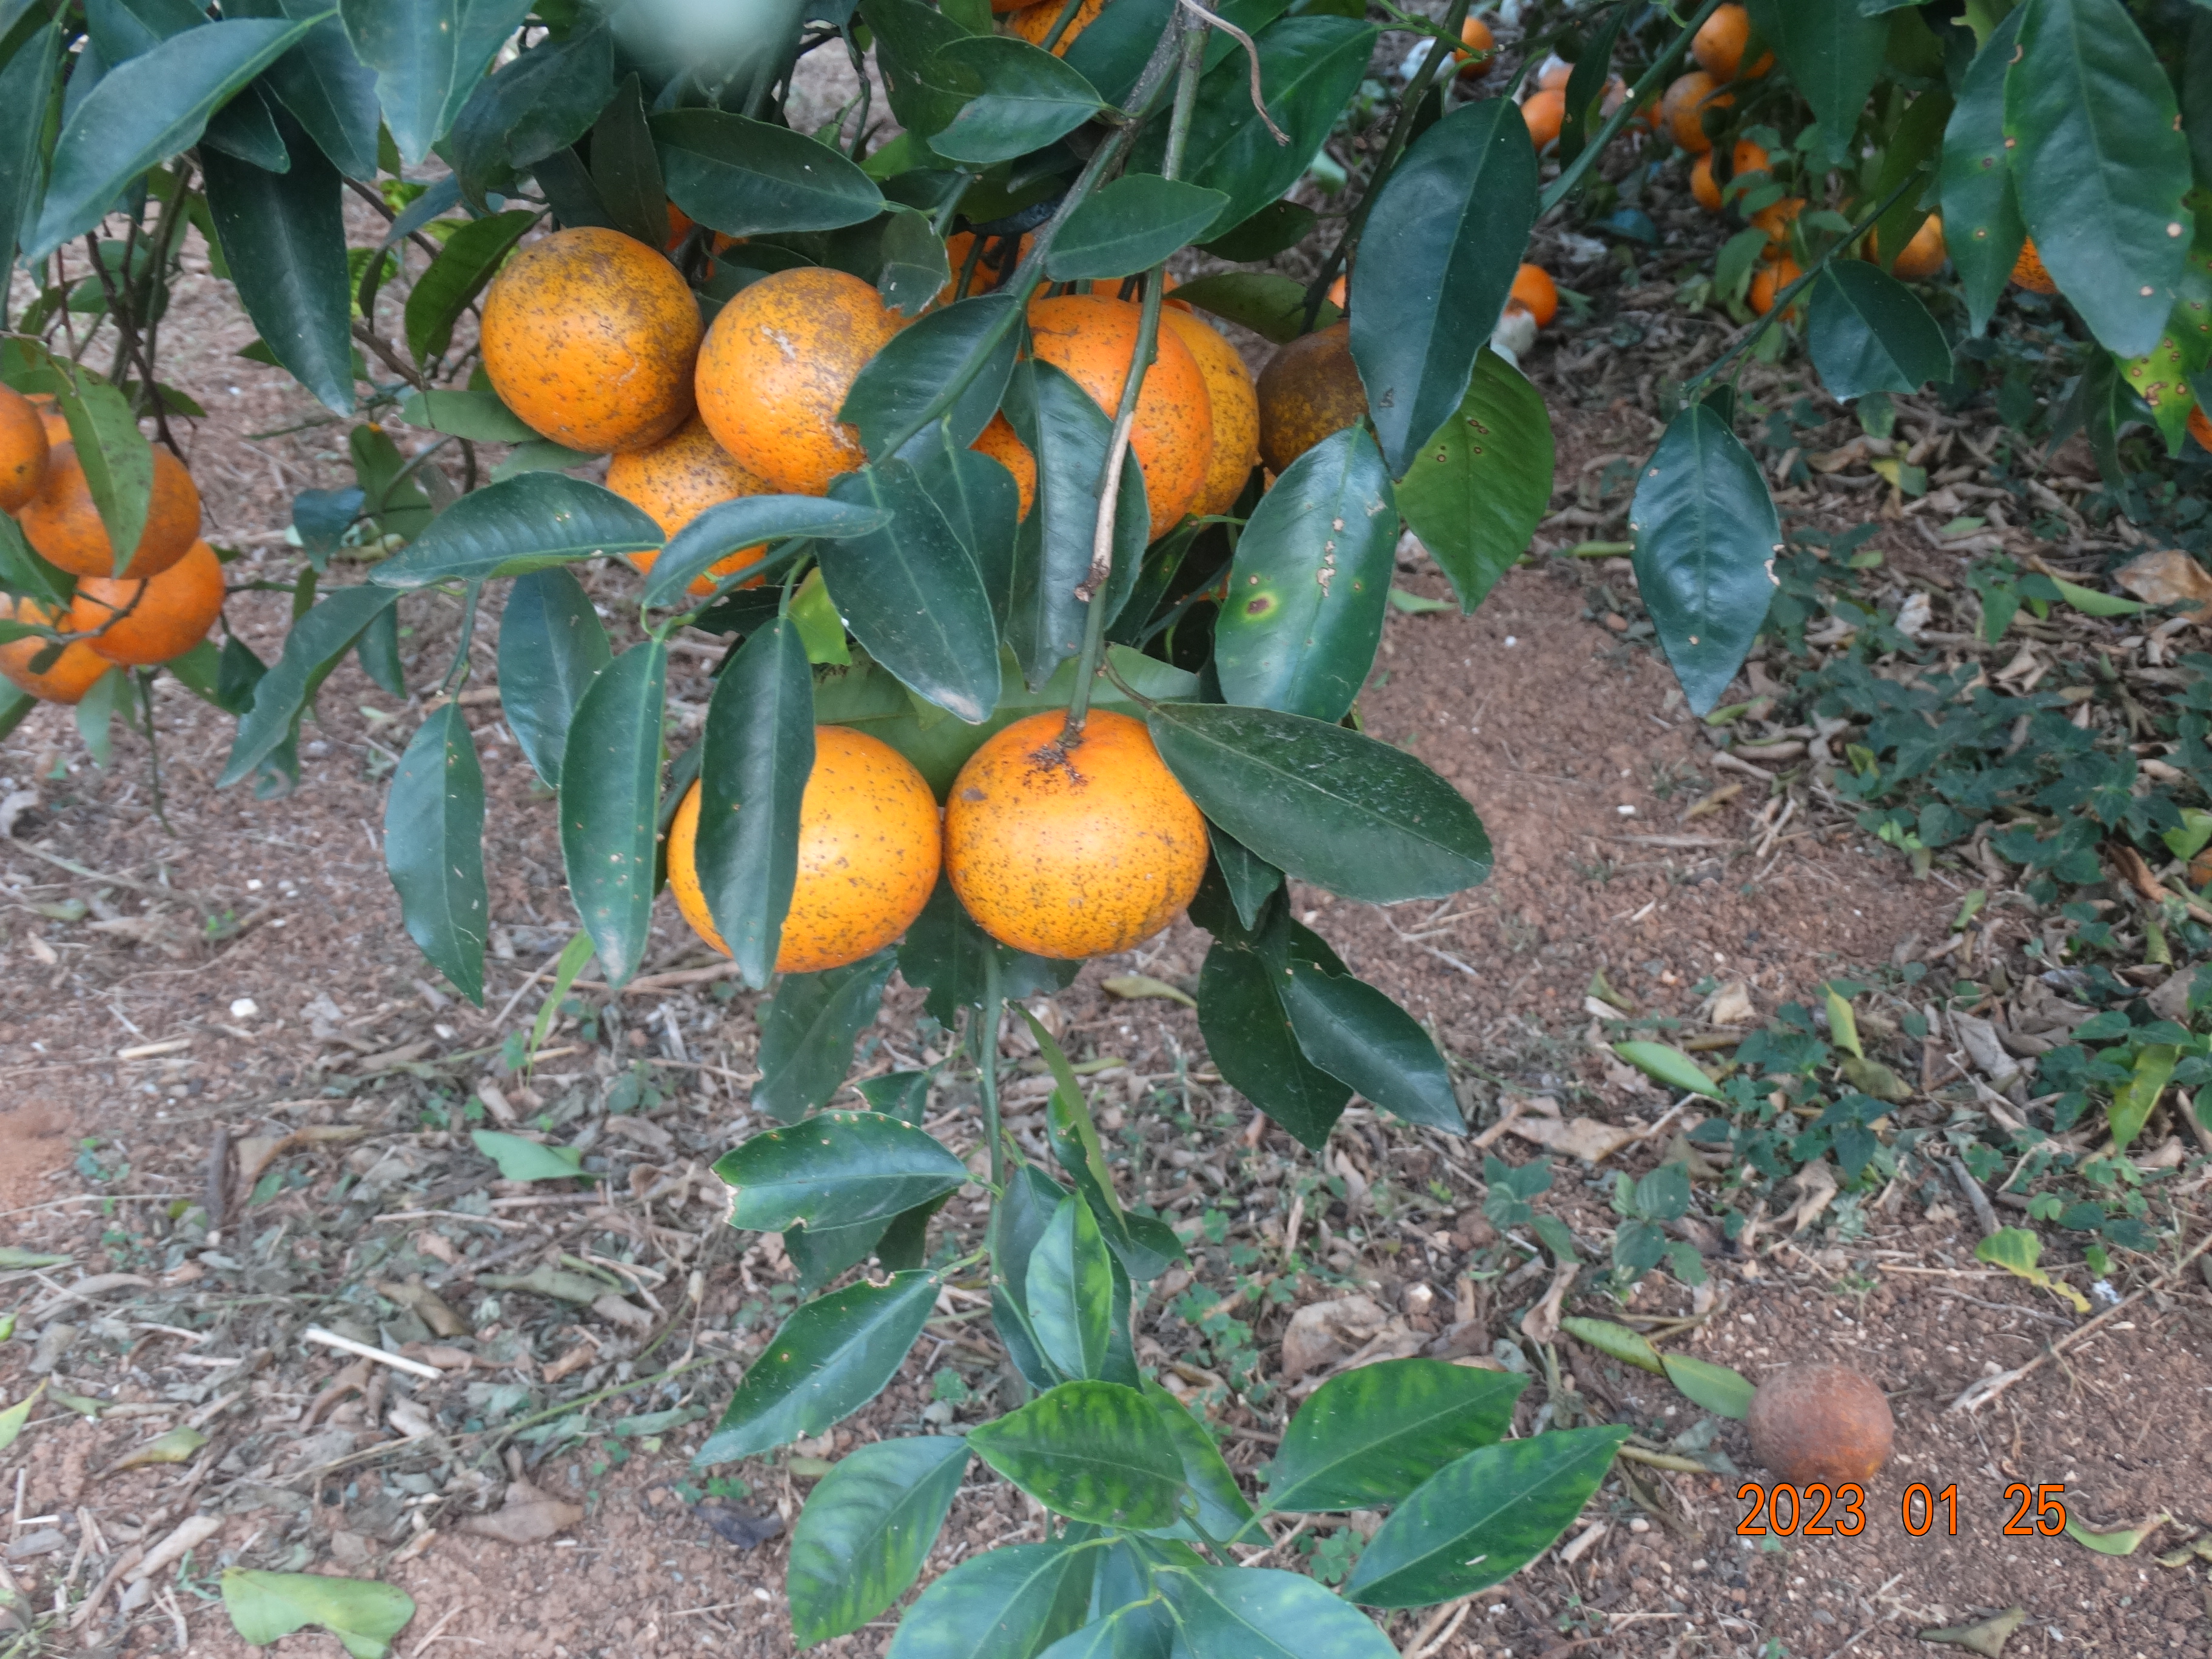
Citrus fruit variety: tangerine